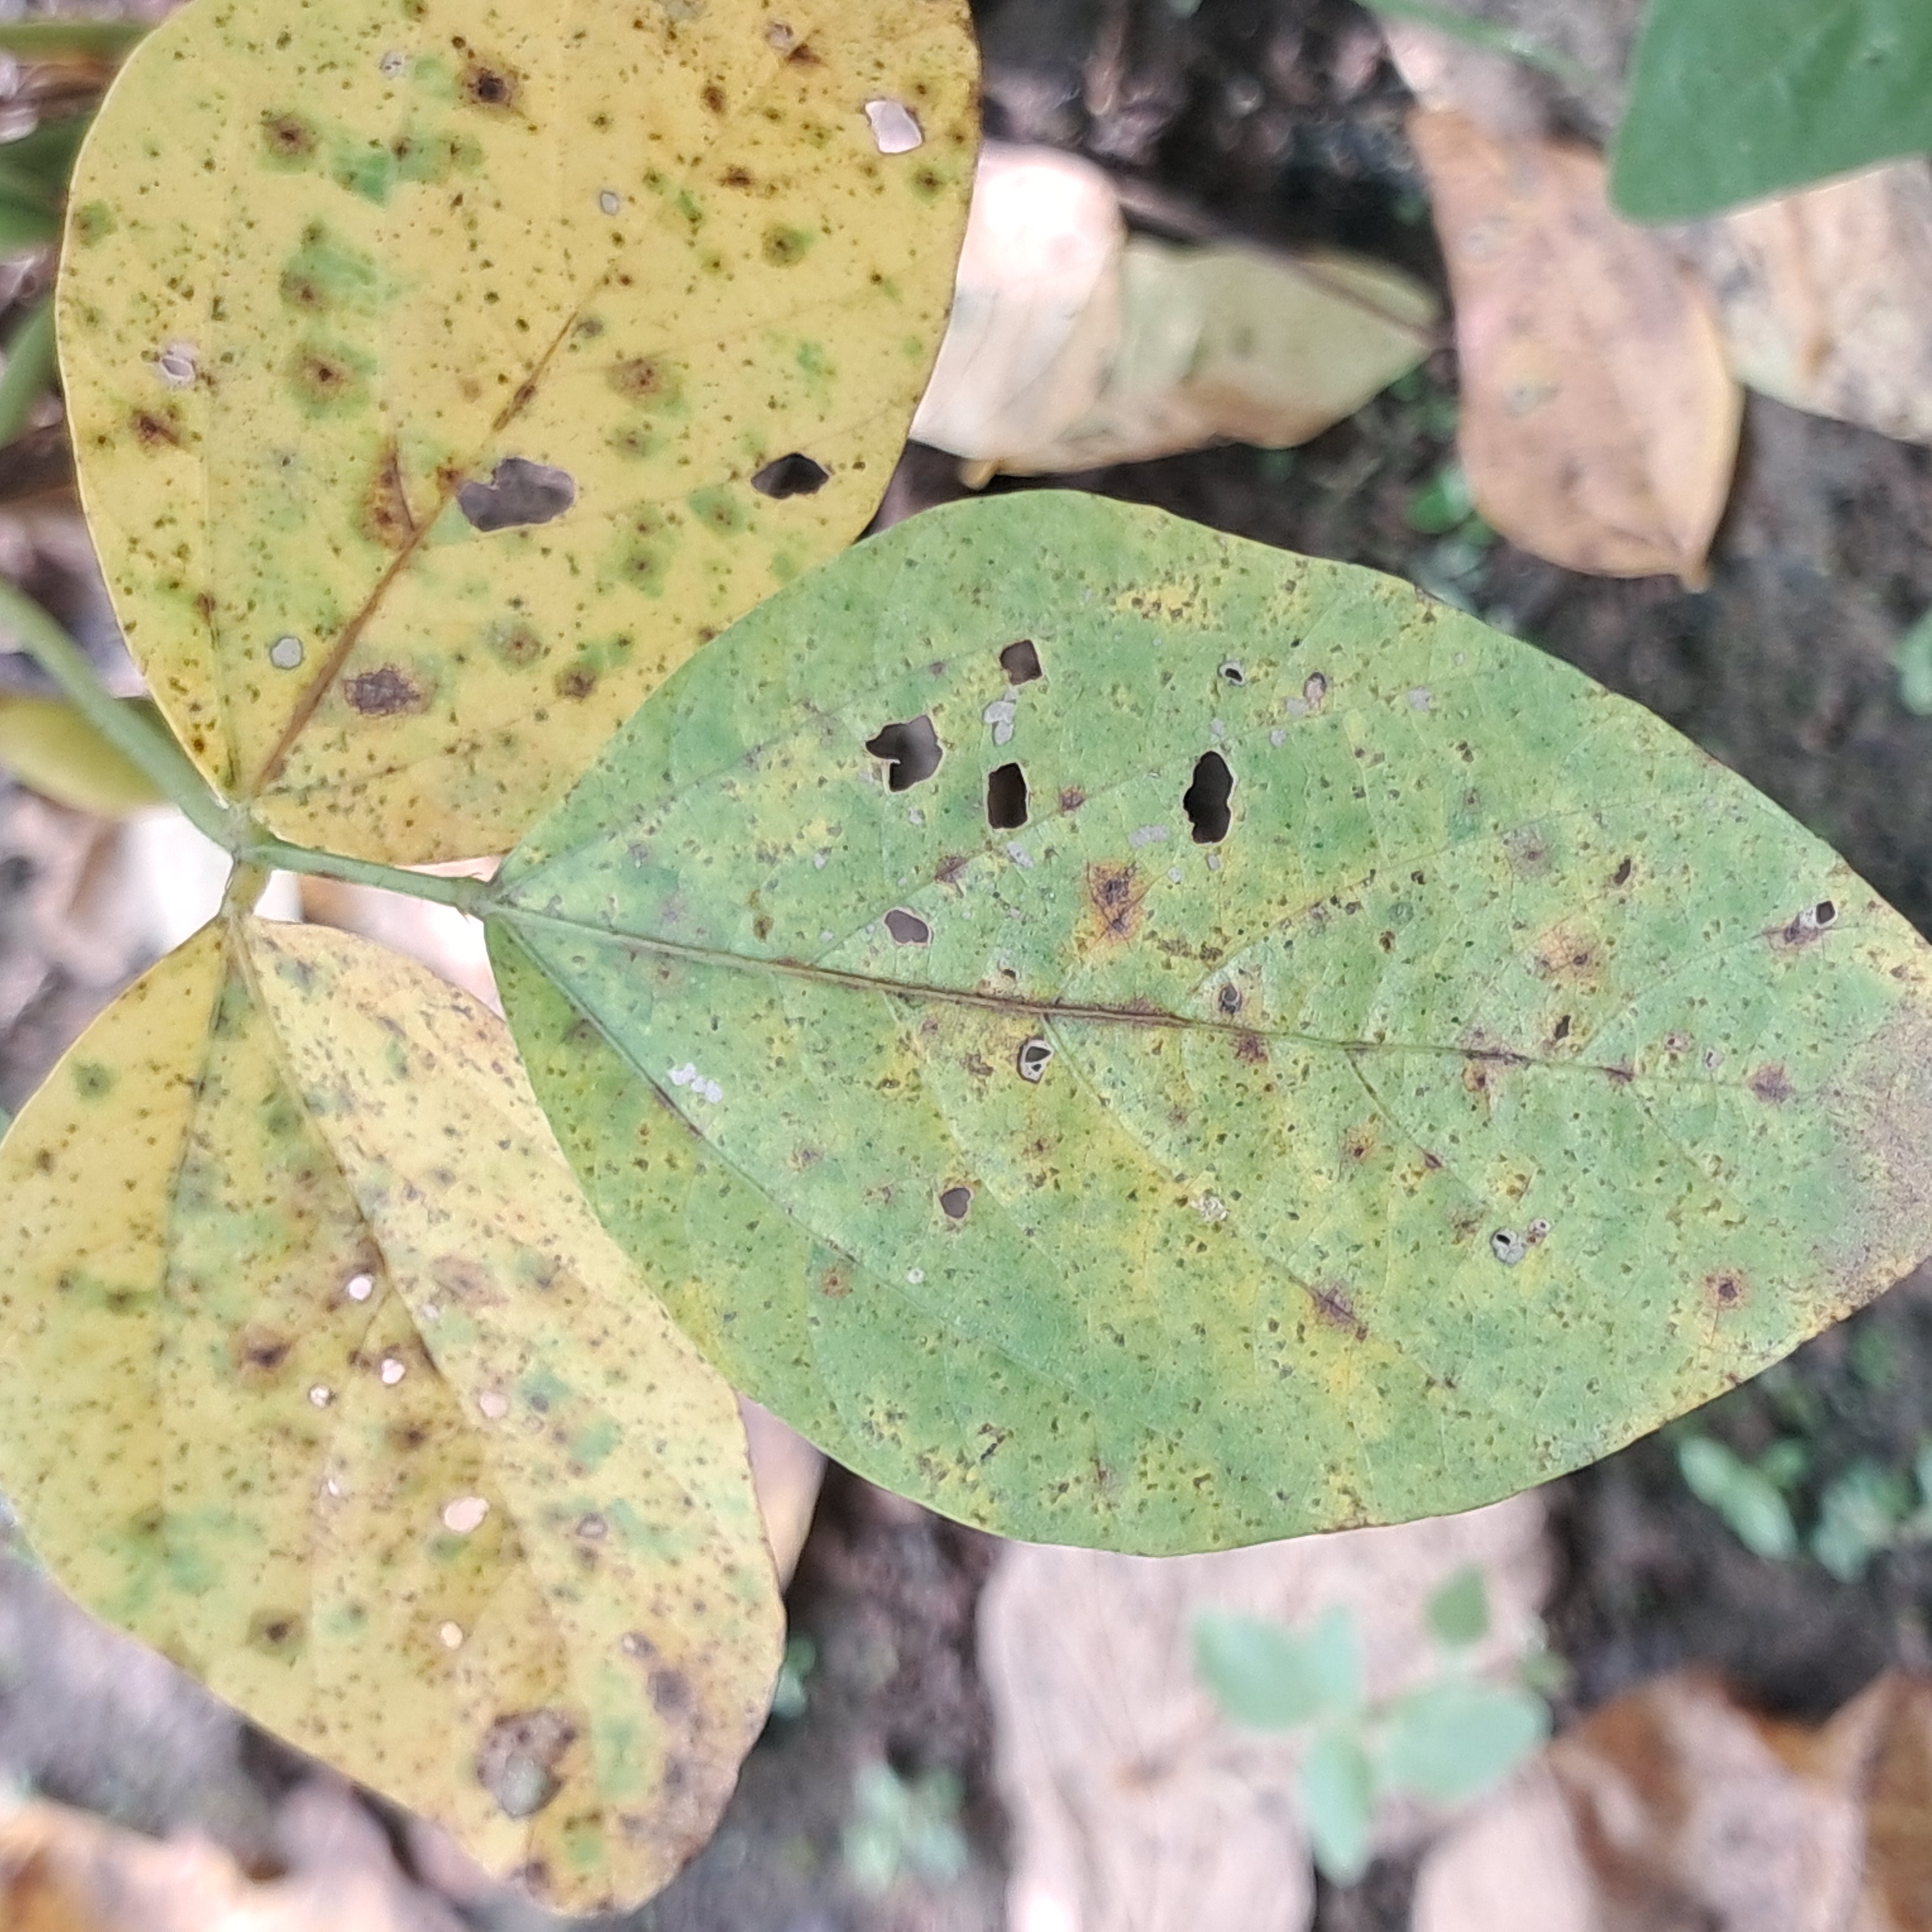
Label: Caterpillar_Semilooper_Pest